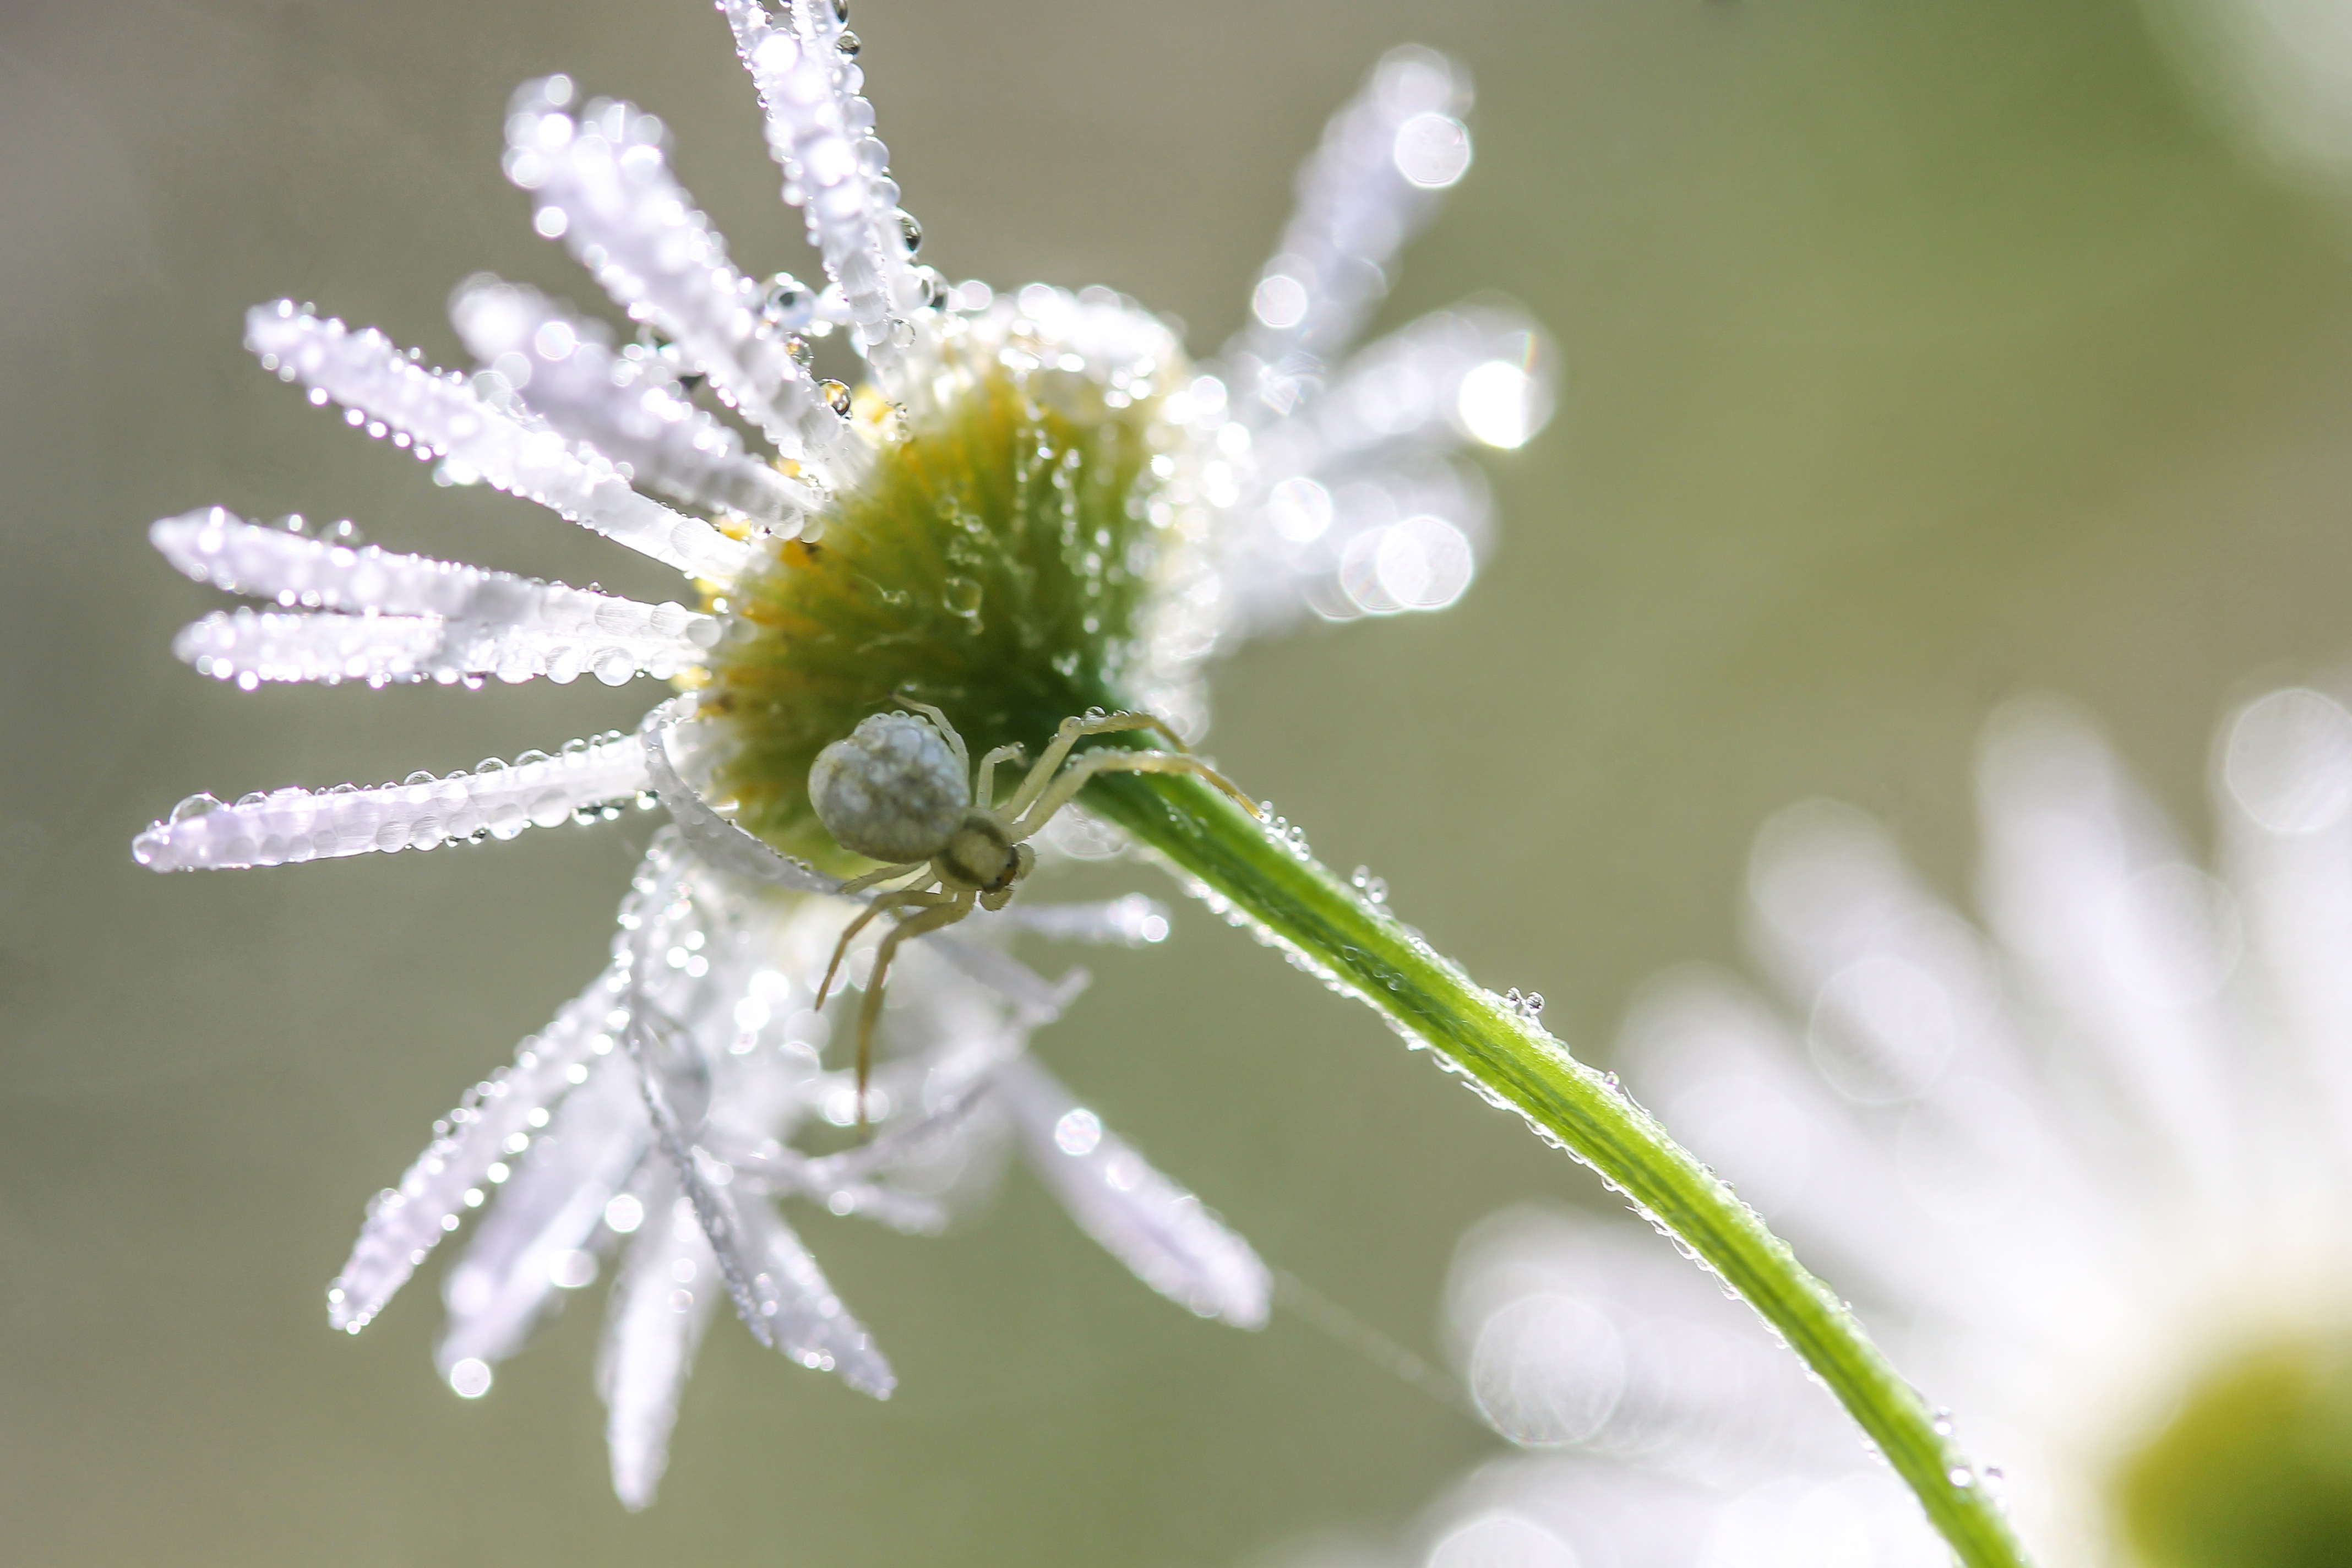
nature, branch, blossom, dew, plant, photography, leaf, flower, petal, frost, animal, daisy, pollen, green, macro, botany, flora, dew drop, white flower, wildflower, close up, spider, bud, moisture, macro photography, flowering plant, daisy family, plant stem, land plant